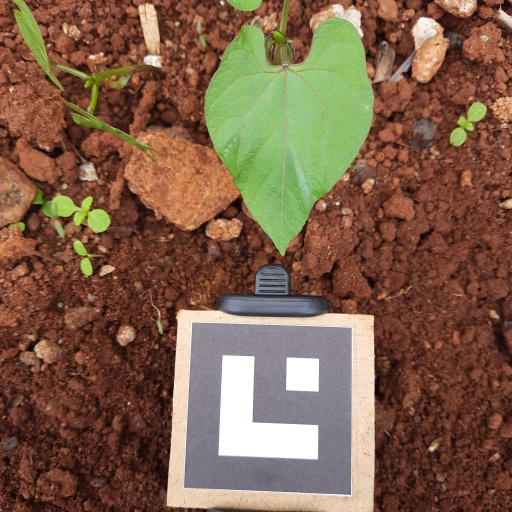
Observations: wavy surface, no eating holes, under cloudy sky